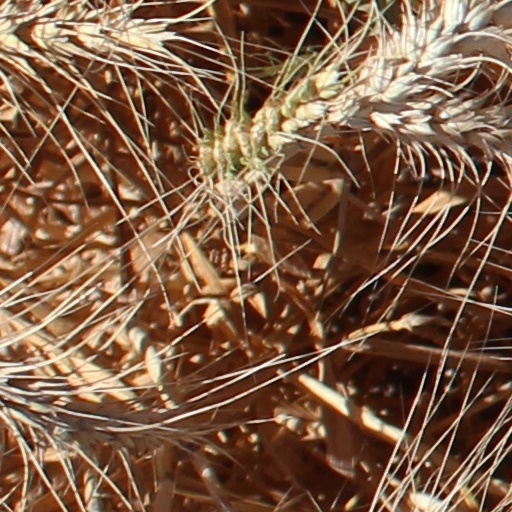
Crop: wheat